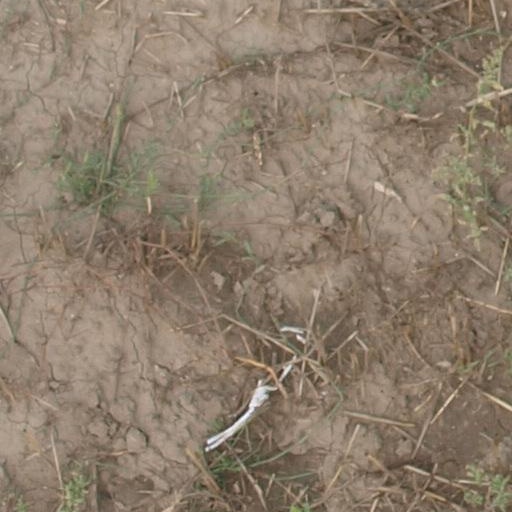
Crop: maize; corn